NS Motorcycle

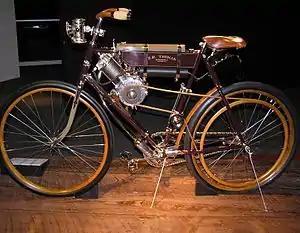
A 1900 Thomas Auto-Bi (USA)

By 1901, the first American-made motorcycles began to appear, one of which was the Thomas Auto-Bi. It used a De Dion-Bouton 200 cc capacity engine developing 2.25 hp. In April 1902, the California motorcycle from the USA was advertised but may not have arrived yet. Also possible by then was the arrival of the US made Orient-Aster motorcycle.